Al Todd

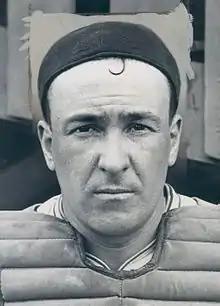
Todd in 1935

Alfred Chester Todd (January 7, 1902 – March 8, 1985) was an American professional baseball player, manager and scout. He played as a catcher in Major League Baseball (MLB) from 1932 to 1943 for the Philadelphia Phillies, Pittsburgh Pirates, Brooklyn Dodgers and Chicago Cubs. Todd threw and batted right-handed; he was listed as tall and .